History of the Denver Broncos

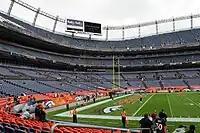
INVESCO Field at Mile High set up for a Broncos game in 2008

Former Arizona Cardinals quarterback Jake Plummer replaced Griese as quarterback prior to the 2003 season. He would lead the team to a 49–26 record and a 1–3 playoff record from 2003 to 2006. Prior to the 2005 season, the Broncos were plagued by early season success followed by late season flops. In both 2003 and 2004 they started the season 5–1 and ended 10–6.